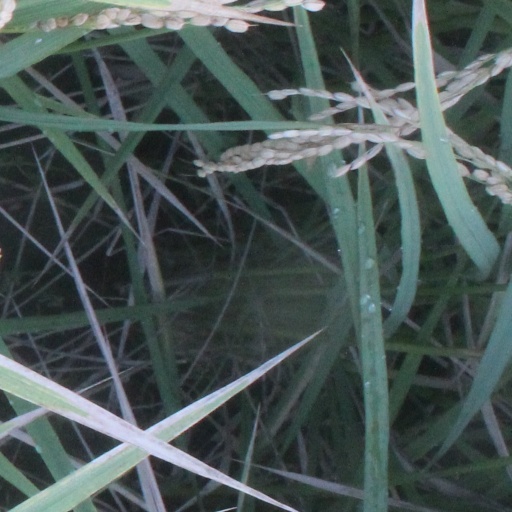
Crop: rice